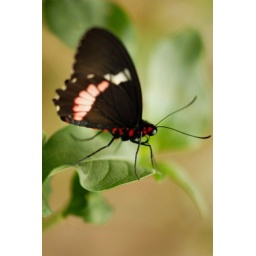
(Papilio aegeus) Australia - in London butterfly house